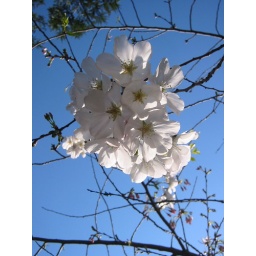
Nice cluster of flowers on a tree near McCone Hall